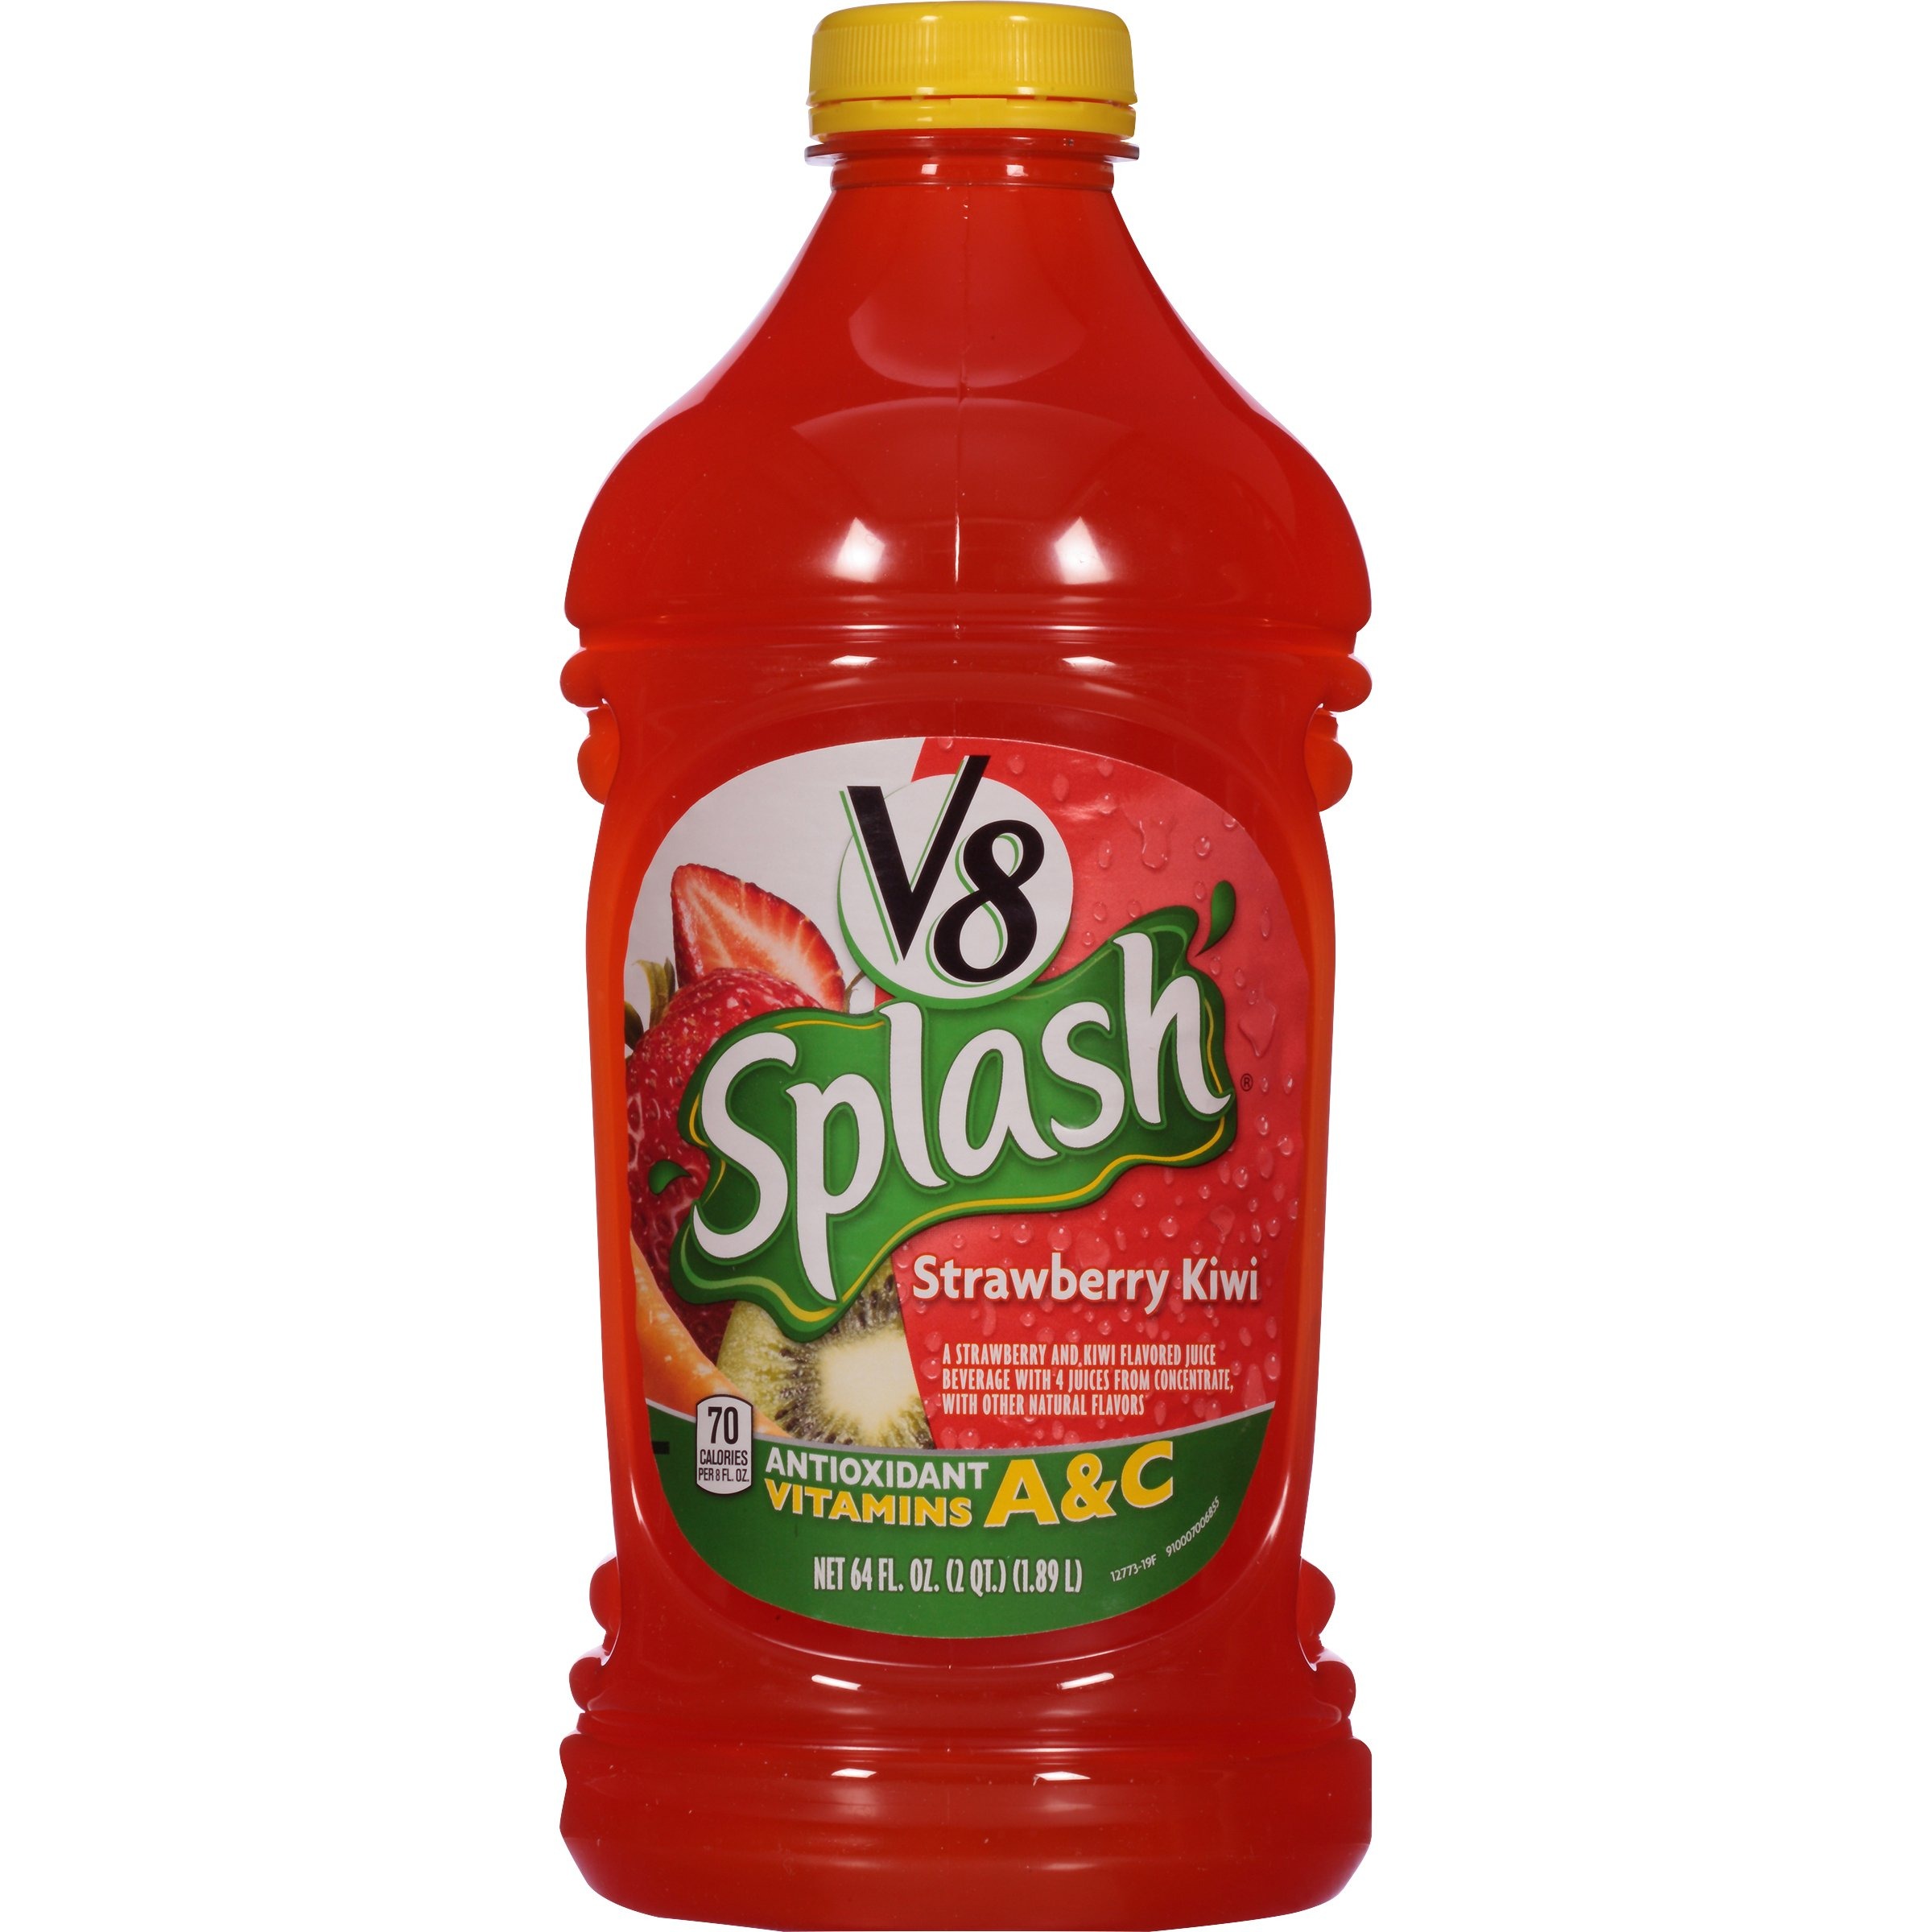
Item Name: V8 Splash, Strawberry Kiwi, 64 Ounce (Pack of 4)
Bullet Point 1: Antioxidant vitamins A & C
Bullet Point 2: 70 calories per serving
Bullet Point 3: Gluten Free
Bullet Point 4: Delicious fruit flavors the whole family can enjoy
Bullet Point 5: Contains a blend of 4 juices from concentrate, with other natural flavors
Value: 256.0
Unit: Fl Oz

Price: 3.04